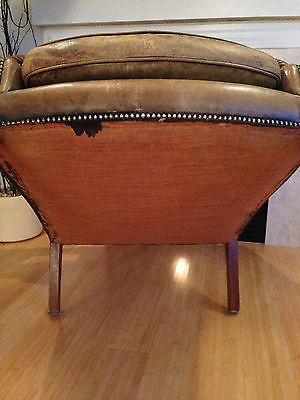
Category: chair